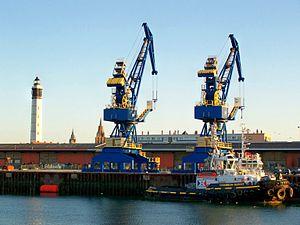
Grues dans le port de Calais, France. En arrière plan, le phare de Calais